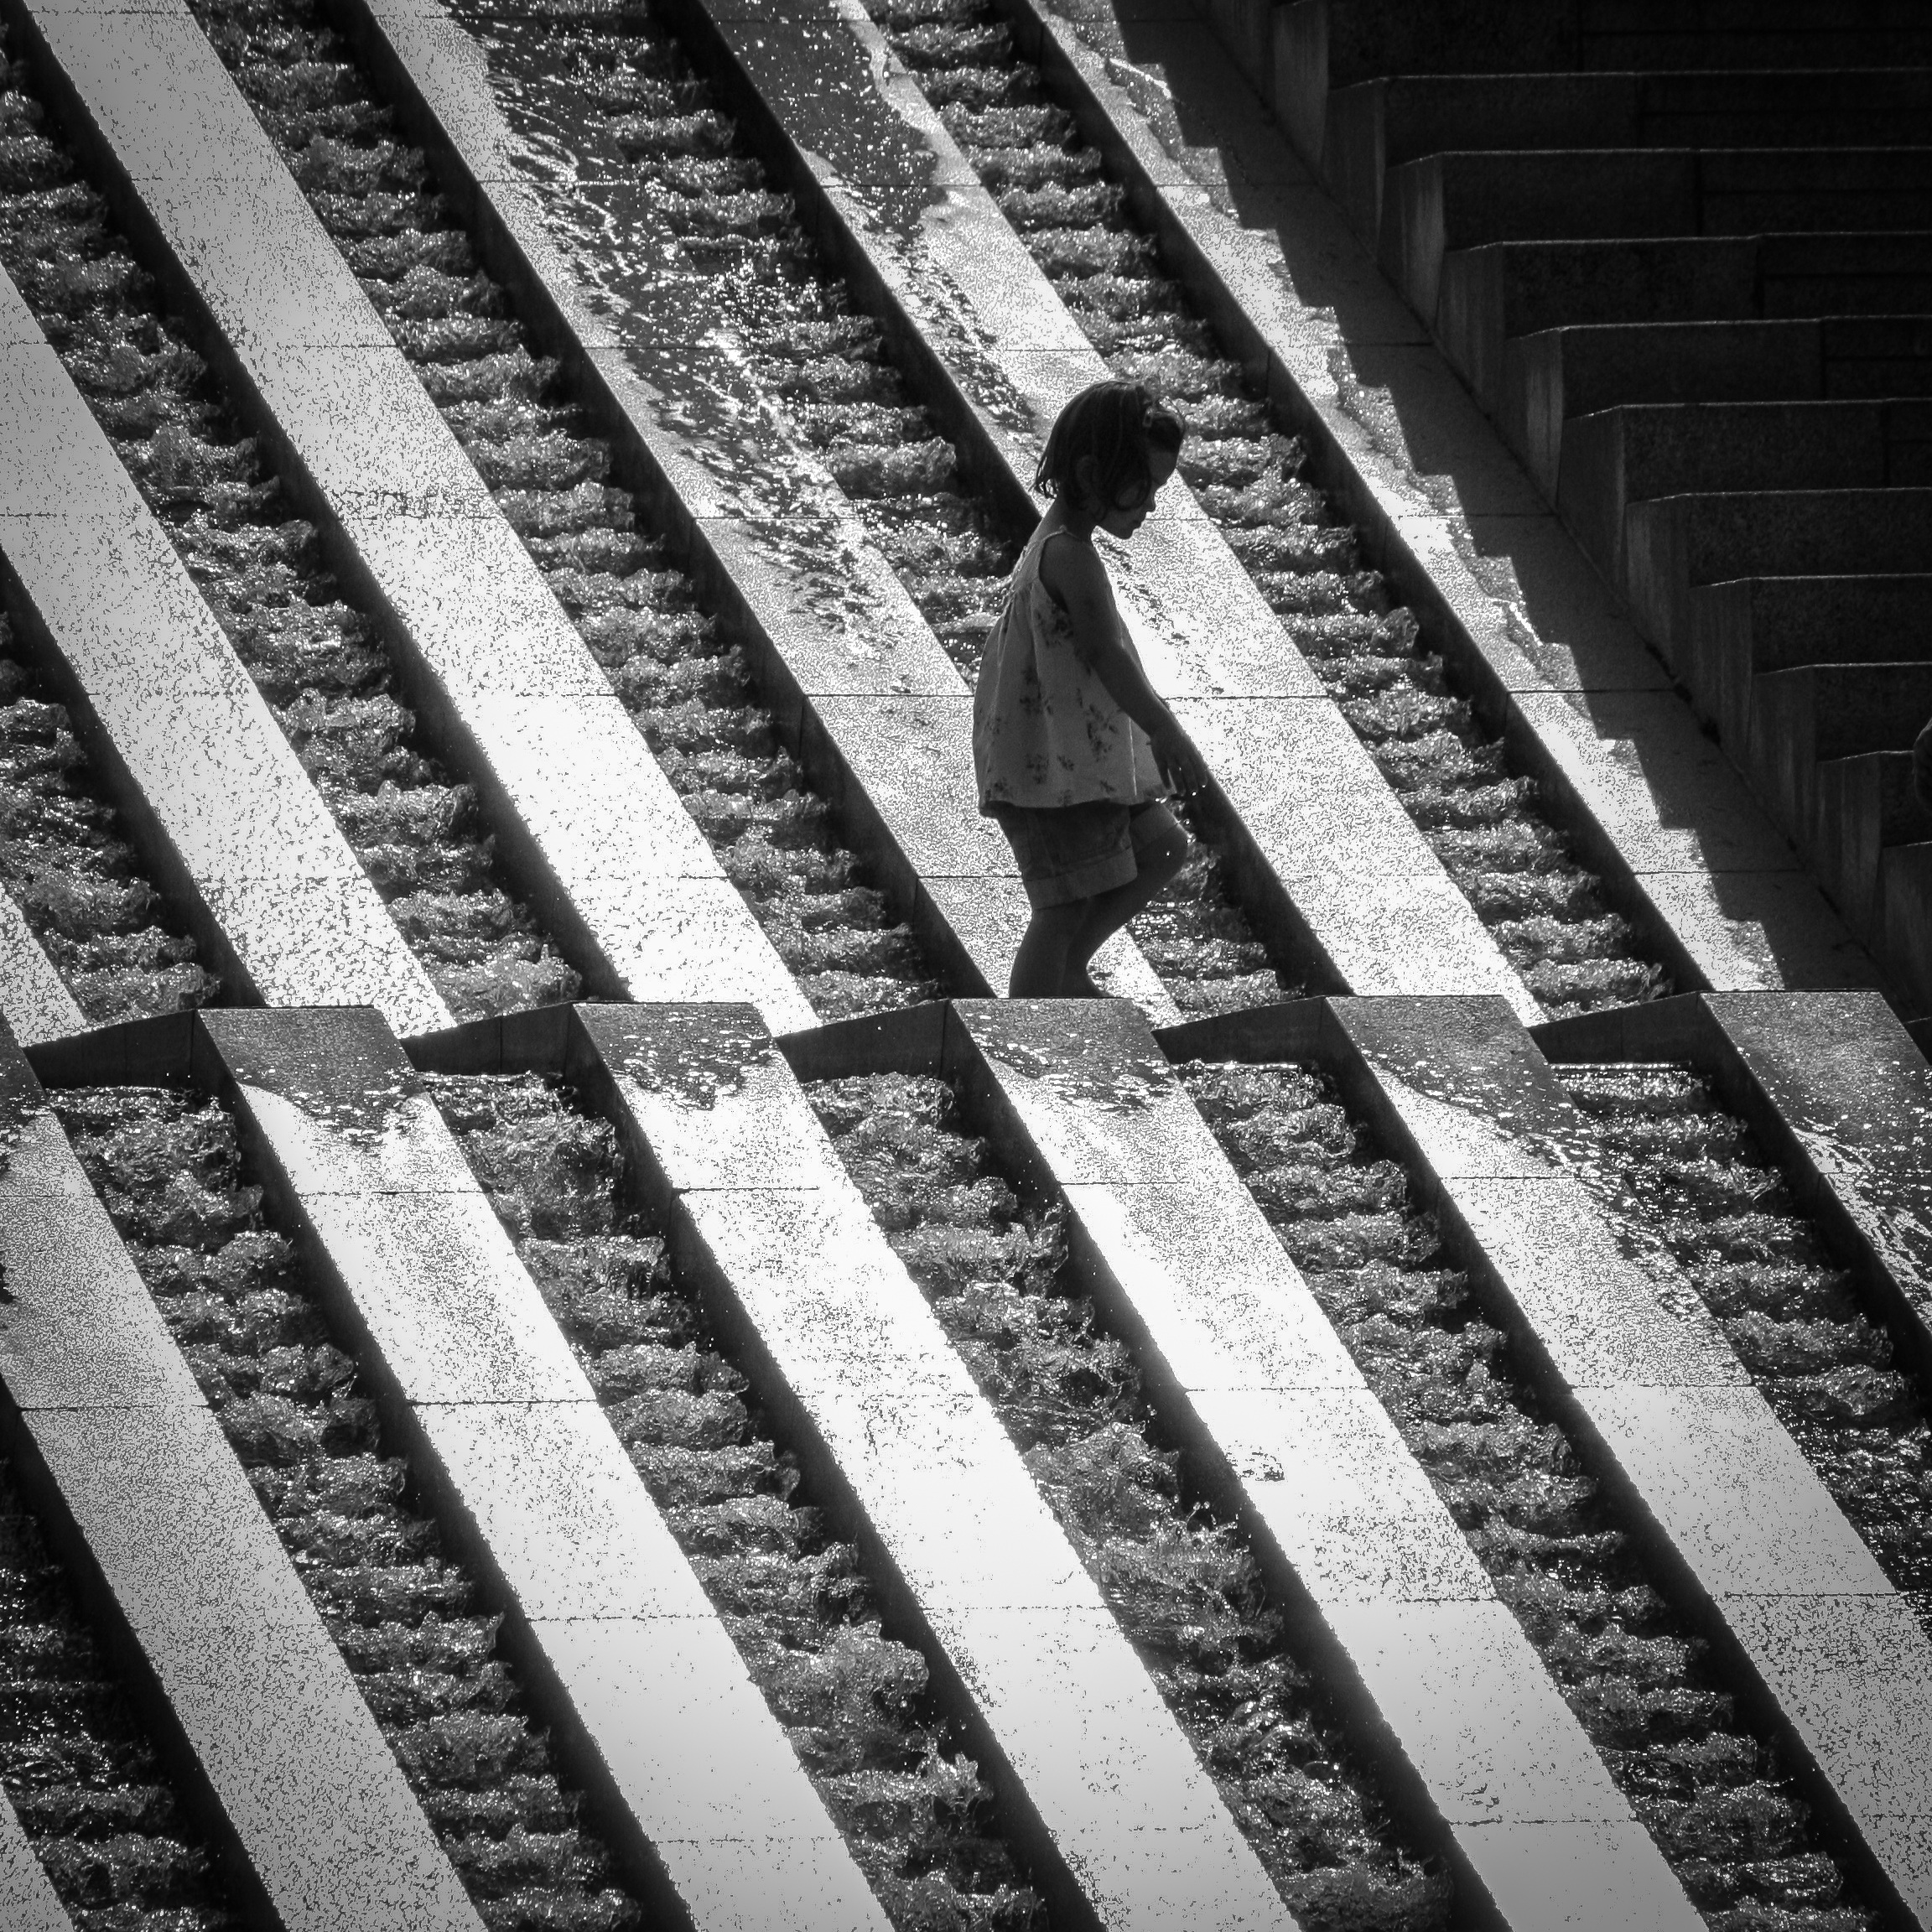
water, light, black and white, track, white, paris, line, child, black, monochrome, symmetry, shape, monochrome photography